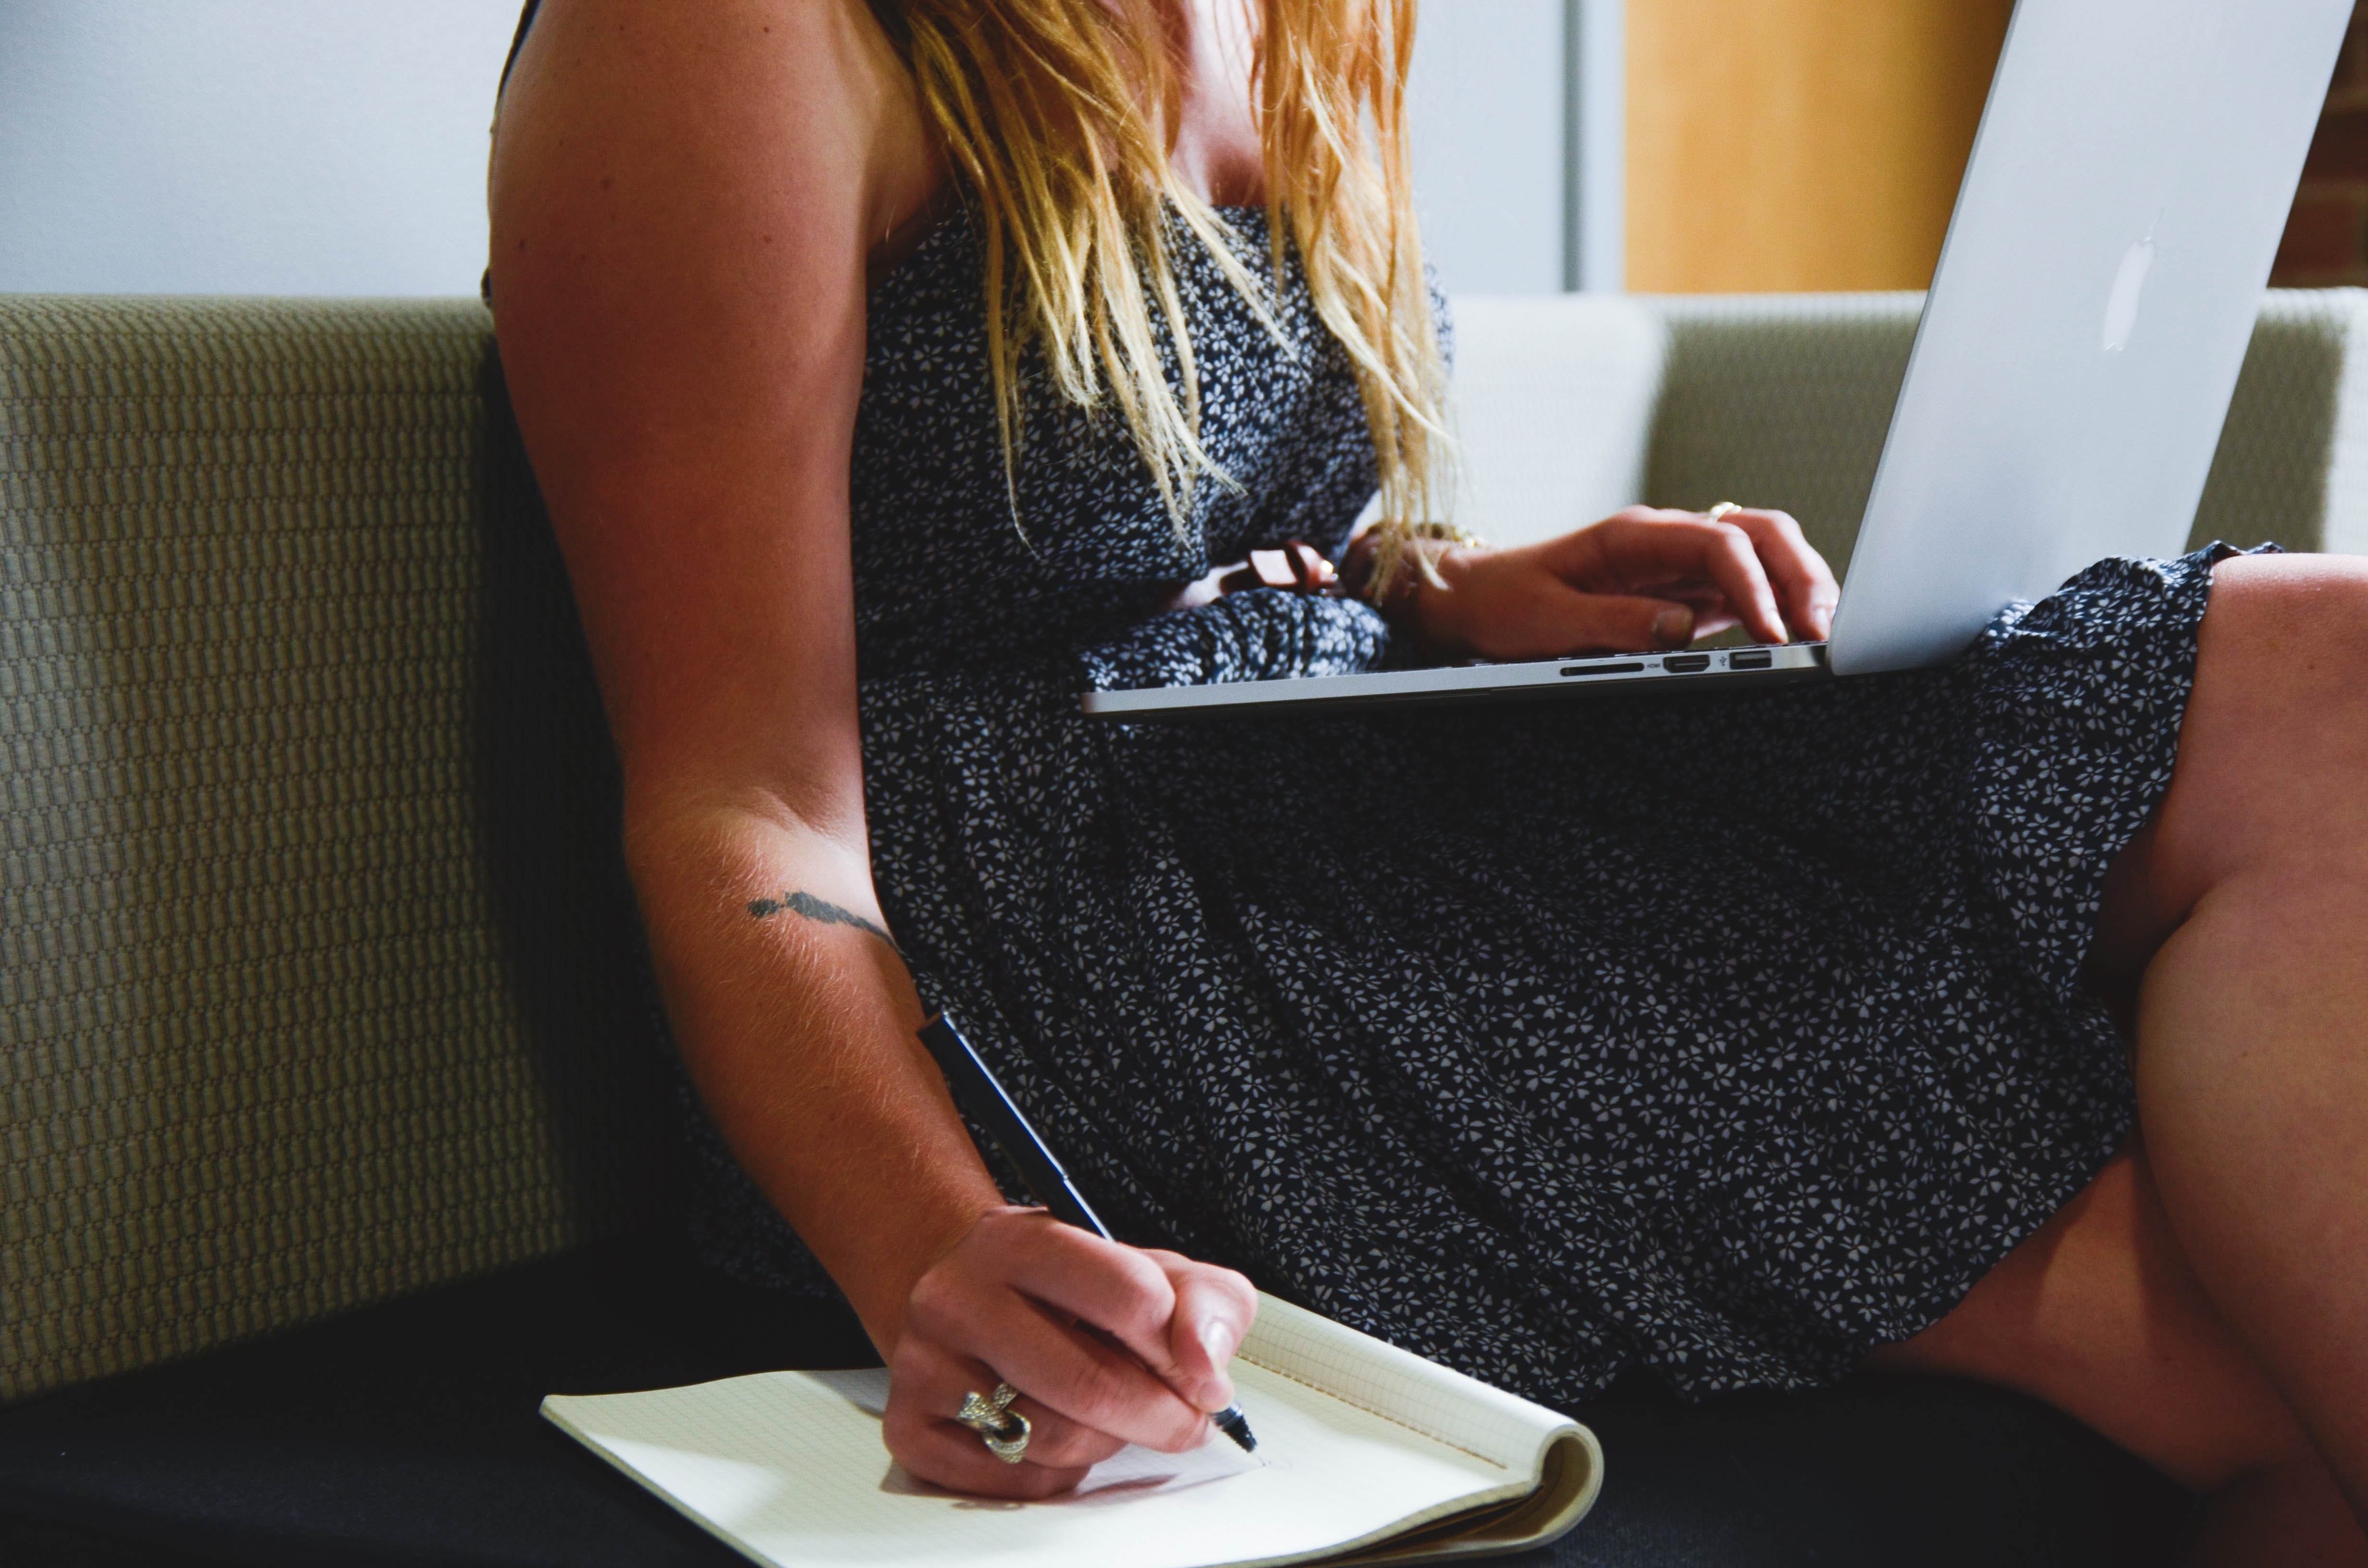
notebook, writing, hand, working, person, people, woman, notepad, leg, young, finger, sitting, corporate, office, business, black, couch, write, human body, startup, design, footwear, freelancer, freelance, author, casual, company, planing, entrepreneur, sense, business woman, start up, human positions